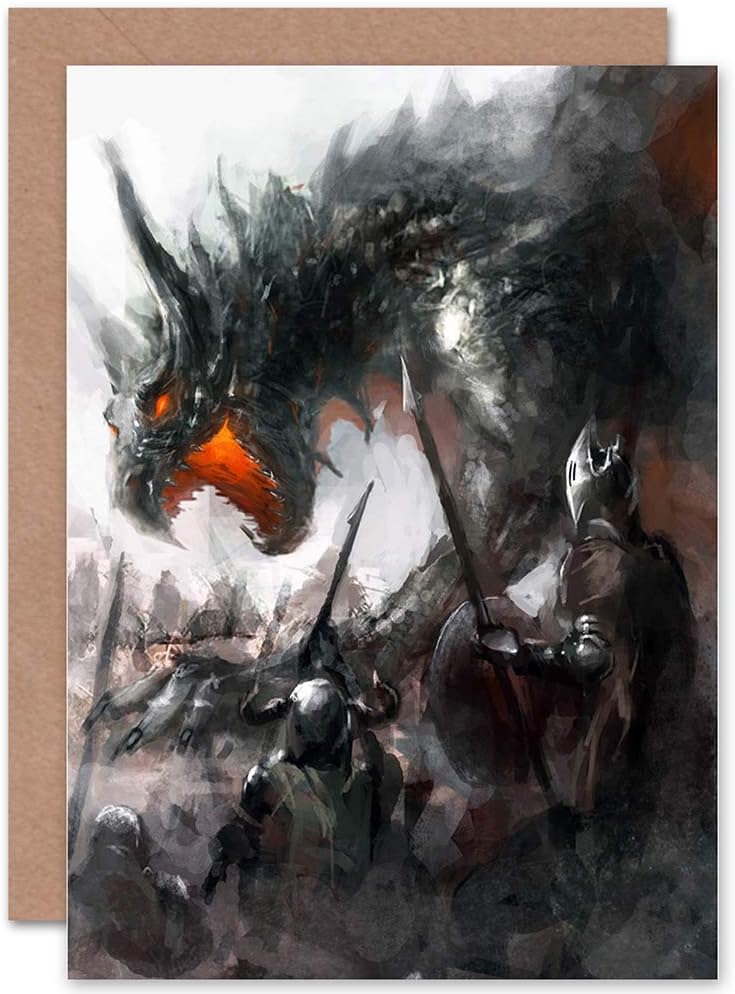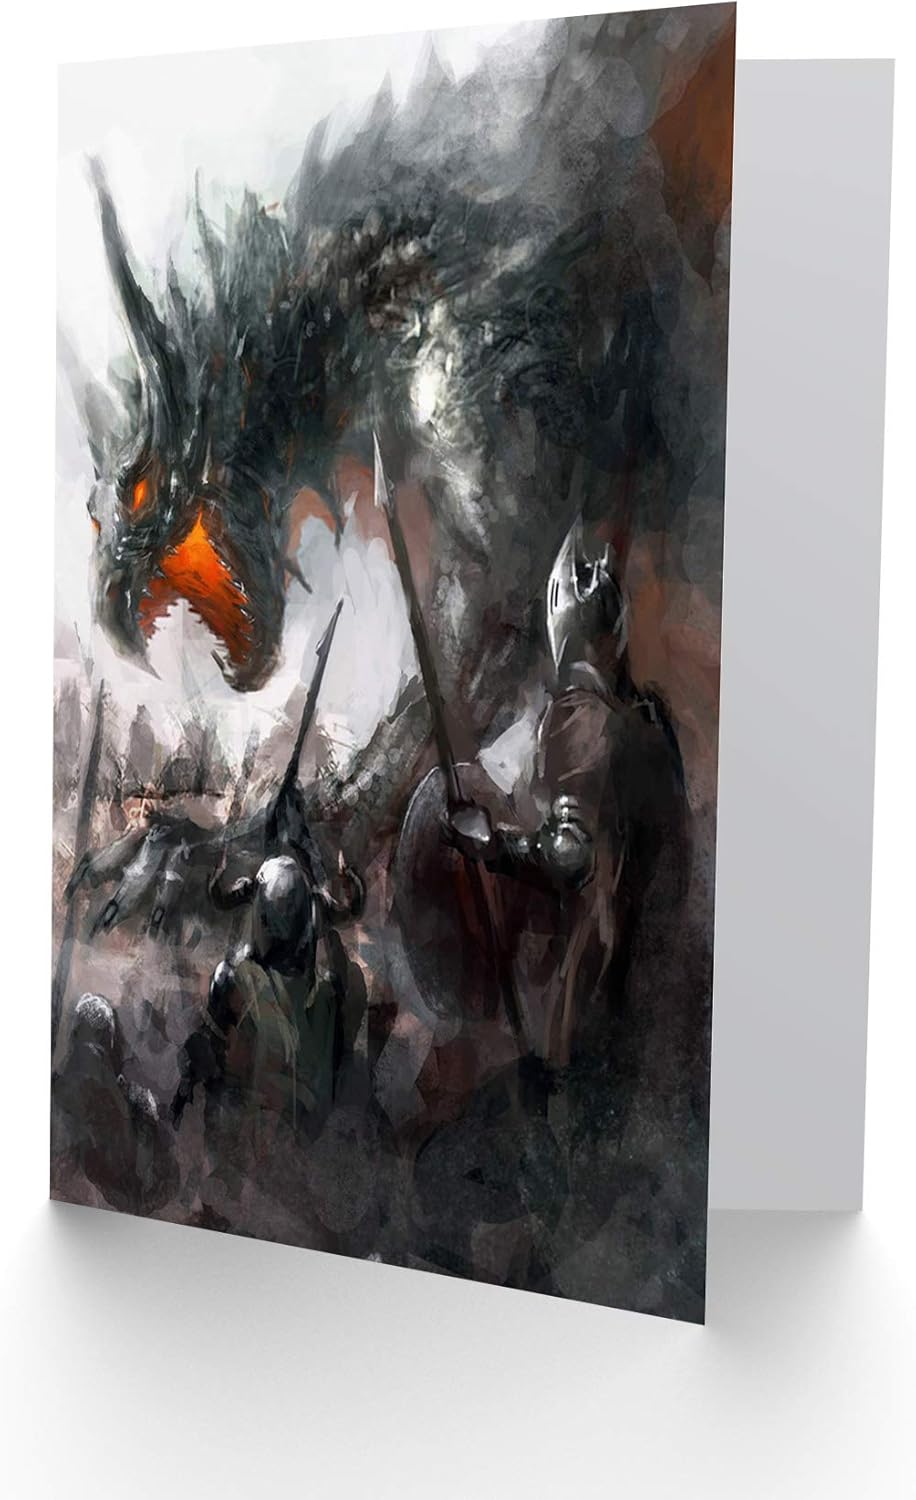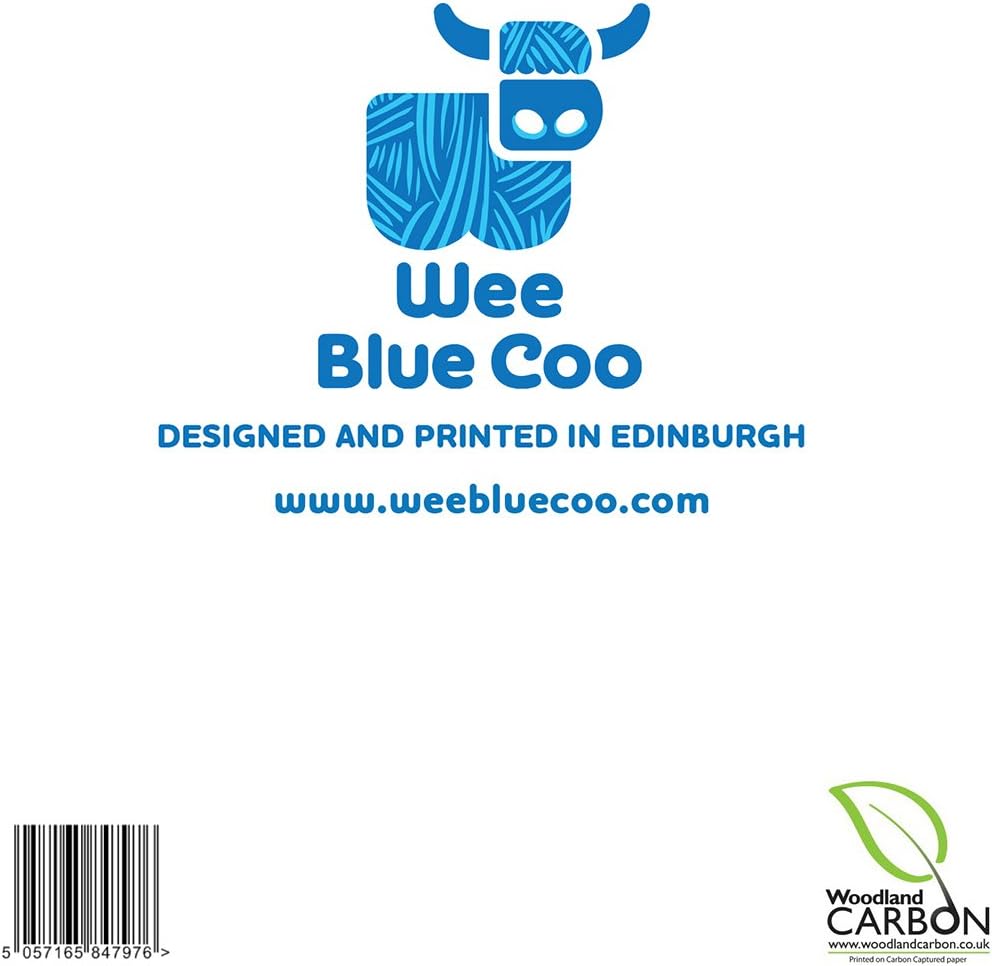
Wee Blue Coo FANTASY DRAGON ARMY BATTLE BLANK GREETINGS BIRTHDAY CARD ART
Category: Office Products
All cards are professionally printed onto 280 gsm heavyweight premium card. Each card is supplied with a deluxe brown ribbed manila envelope, individually cellophane-wrapped and printed on sustainably sourced card. The card is left blank inside for your own message. This card measures 6.8 x 4.9 inches (17.5 x 12.5 cm). Choose from cards for all occasions: Birthday, Anniversary, Humour, Valentine’s Day, Christmas, Easter, Sympathy, Thank You, Wedding, Engagement, Kids, Get Well Soon, New Baby and Good Luck. Along with cards for every occasion, We also offer a huge range of art cards and quality framed art prints for your home. All items are dispatched in strong and sturdy packaging to ensure safe delivery. Here at Wee Blue Coo we are confident you will be very satisfied with every aspect of our products and services. CP268
Features: High-quality greeting card printed on sustainably sourced card. | Dimensions: 6.8 x 4.9 inches (17.5 x 12.5 cm). | High-quality print on 280 gsm heavyweight premium card. | Blank inside for your own personalised message. | Another great gift idea from Wee Blue Coo. Made in Scotland.